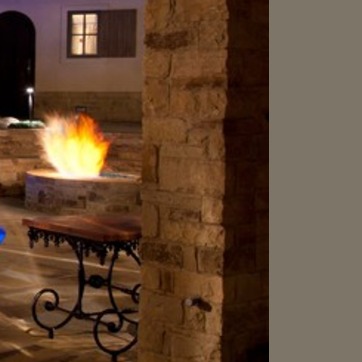
Material: stone